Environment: real
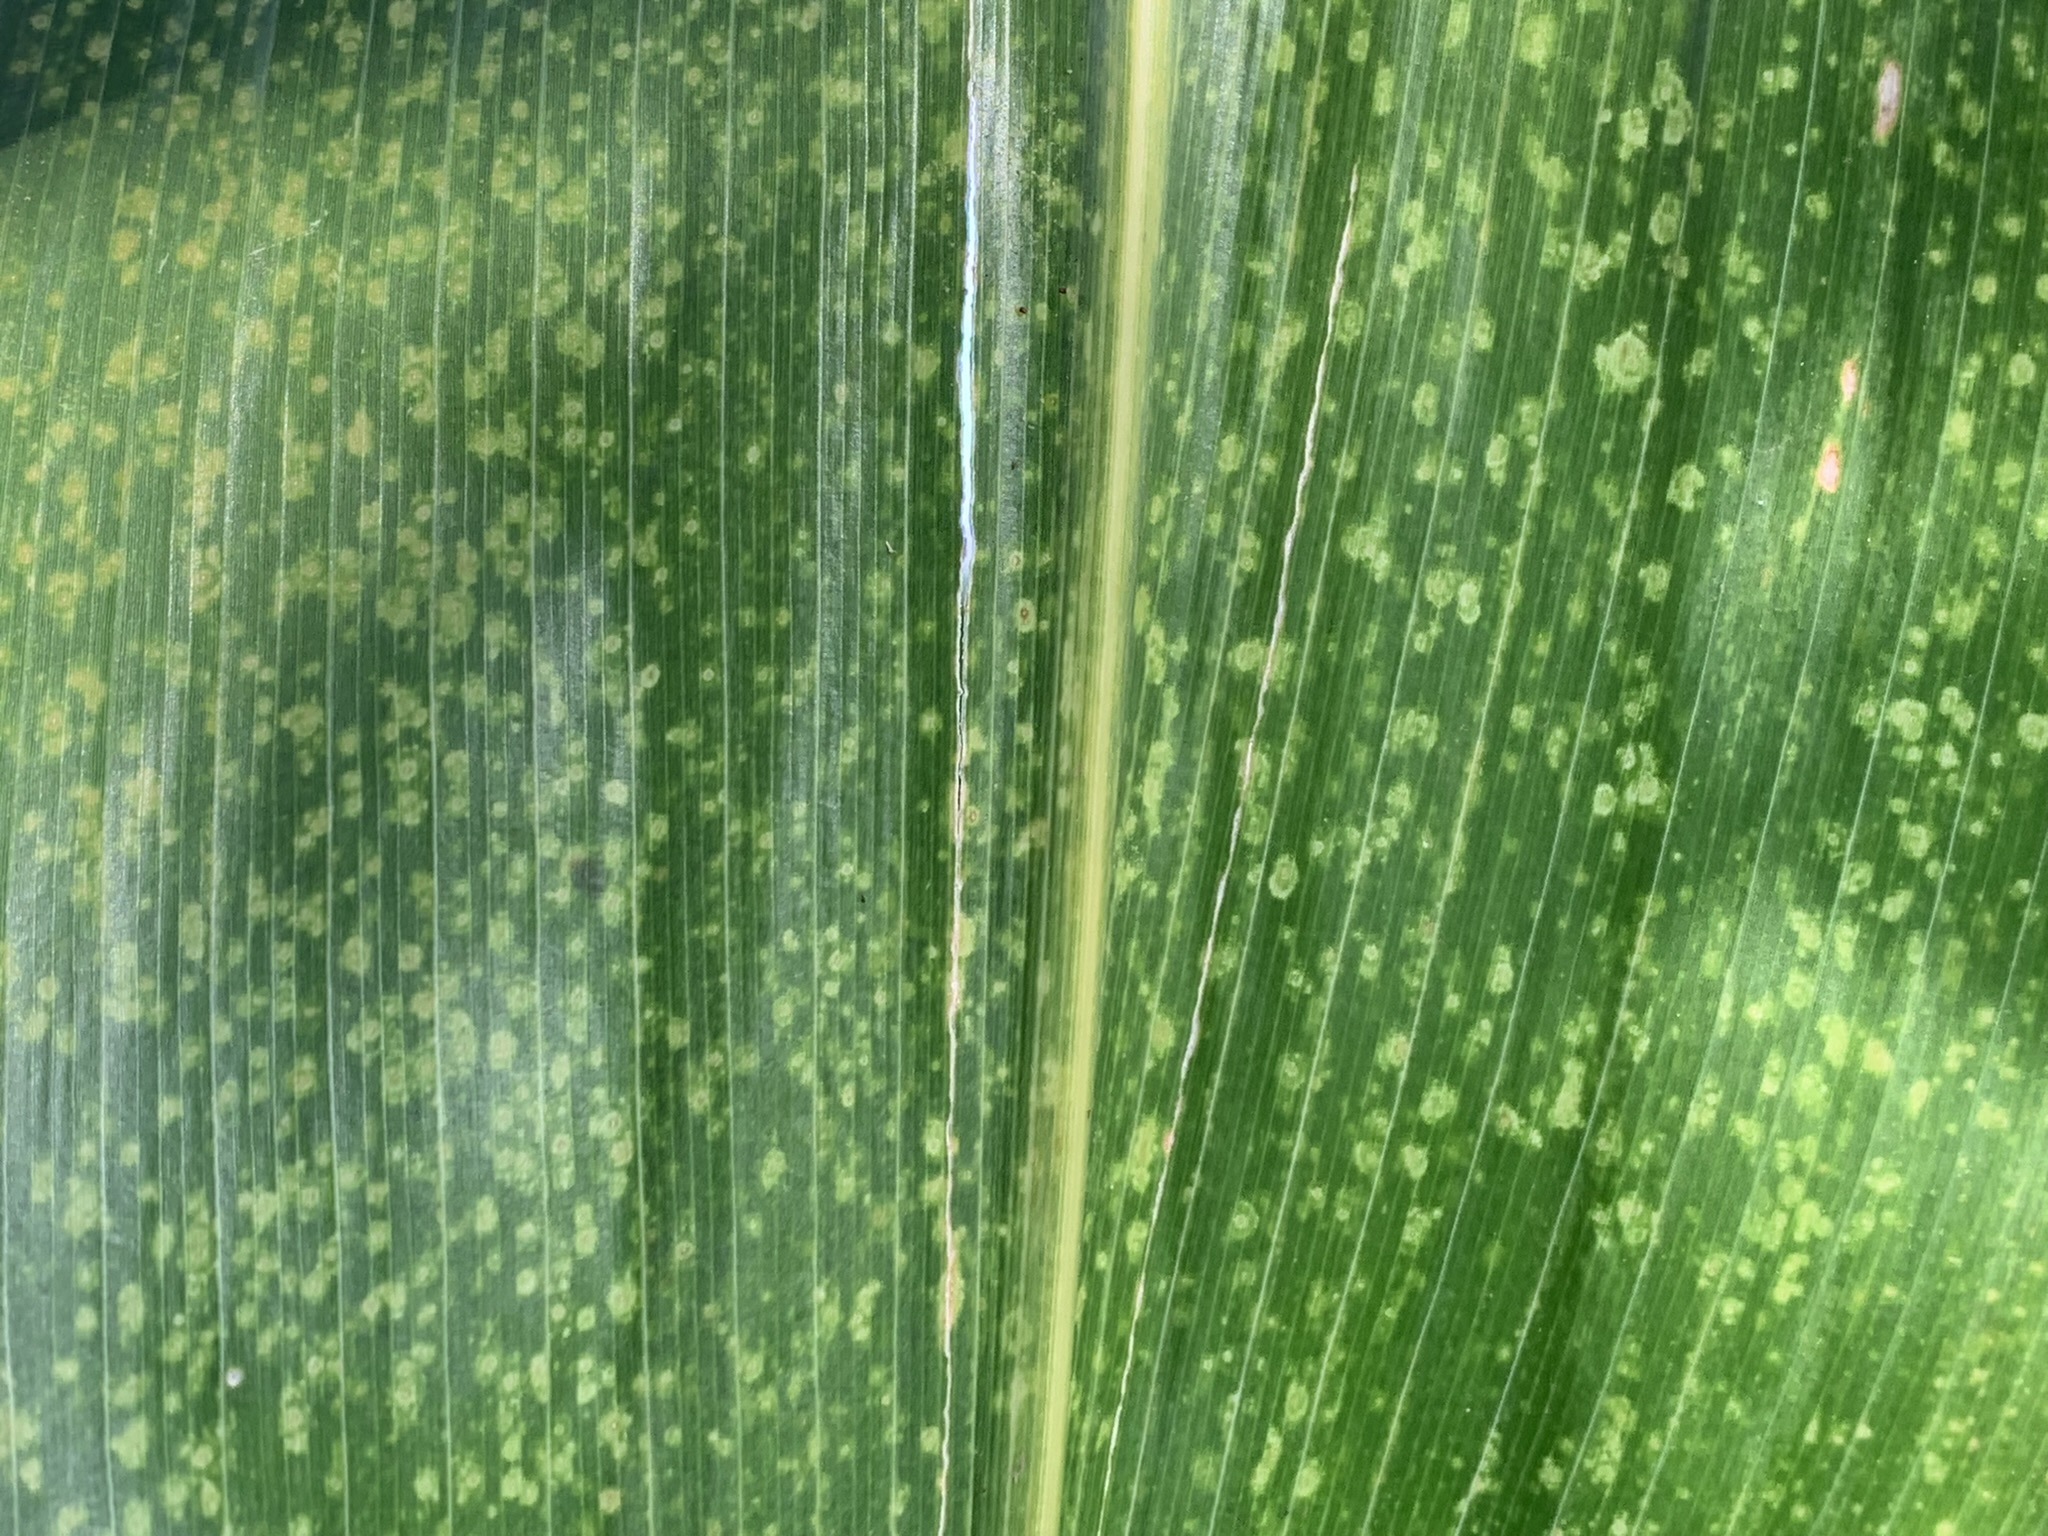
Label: lethal_necrosis